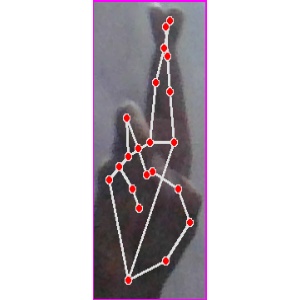
अक्षर: र